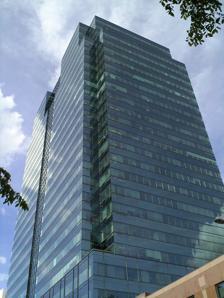
Building: Commerce Place (Edmonton)
Country: Canada
Year built: 1990
Office, retail in Edmonton, Alberta Commerce Place Commerce Place from street level in June 2010 Location within Edmonton Former names CityCentre (1990–1994) General information Type Office, retail Address 10155 102 Street NW Edmonton , Alberta T5J 4G8 Coordinates 53°32′29″N 113°29′41″W / 53.54139°N 113.49472°W / 53.54139; -113.49472 Construction started 1987 Completed 1990 Opening January 1990 Cost $165 million ( CAD ) Owner British Columbia Investment Management Corporation Management QuadReal Height Roof 124.97 m (410.0 ft) Technical details Floor count 30 Floor area 753,956 sq ft (70,044.8 m 2 ) Design and construction Architect(s) Adamson Associates Schmidt Feldberg Croll Henderson Architects Developer Olympia and York Main contractor EllisDon Other information Public transit access 102 Street stop Commerce Place is an office and retail complex in Edmonton , Alberta , Canada. The complex's skyscraper stands at 125 m (410 ft) or 27 storeys tall and was completed in 1990. Commerce Place has a small selection of shops in the main levels of the mall and is connected to Edmonton City Centre and Manulife Place by pedway . Commerce Place is also home to the Edmonton Consular Post, a satellite of the Italian Consulate in Vancouver . History In December 1986, Toronto-based developer Olympia and York revealed that they had acquired property north of Jasper Avenue and south of Manulife Place between 101 and 102 Street. The following year, Olympia and York announced plans for an 1.35 million square foot project, then called CityCentre , in downtown Edmonton that would consist of twin skyscrapers and a shopping mall. The project would be built in phases with 1.2 million square foot in office space and 150,000 square foot of retail space planned. Construction of phase one began in fall 1987 with the 27-storey skyscraper opening in January 1990. The complex's shopping mall was planned to open in the spring of 1990. However due to the lack of tenants, the mall's opening was delayed numerous times before it was put off until the fall of 1991. In 1992, Olympia and York went bankrupt and in June 1993 sold the complex to Canadian Imperial Bank of Commerce . Plans for phase two which would had incorporated the CIBC branch at the corner of 101 Street and Jasper Avenue and construct a second skyscraper were put on hold indefinitely due to the slump of the commercial real estate market at the time. The complex was renamed Commerce Place in January 1994. See also List of tallest buildings in Edmonton References